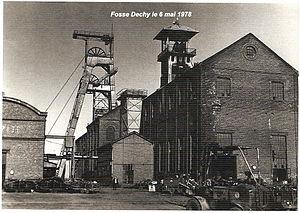
Cet article recense les puits de mine les plus profonds du bassin minier du Nord-Pas-de-Calais. Alors que certains puits ont directement été creusés à leur profondeur maximale pour atteindre un gisement profond, d'autres ont été approfondis au fil des décennies pour exploiter de nouvelles veines.
La fosse Dechy de la Compagnie des mines d'Aniche est un ancien charbonnage du Bassin minier du Nord-Pas-de-Calais, situé à Dechy. le puits est commencé en 1859 ou 1860 à quelques kilomètres des fosses Gayant et Notre Dame. L'extraction commence en 1862 ou 1863. En 1898, le puits Dechy nᵒ 2 est commencé et extrait à partir de 1901, son chevalement est métallique, alors que celui du premier puits est en bois. Les installations sont détruites pendant la Première Guerre mondiale, lors de la reconstruction, le puits nᵒ 1 est doté d'un chevalement en béton armé, alors que celui du nᵒ 2 reste métallique.
La Compagnie des mines d'Aniche était une compagnie qui exploitait des mines de charbon dans la région Nord-Pas-de-Calais en France et qui possédait aussi des usines et des lavoirs.